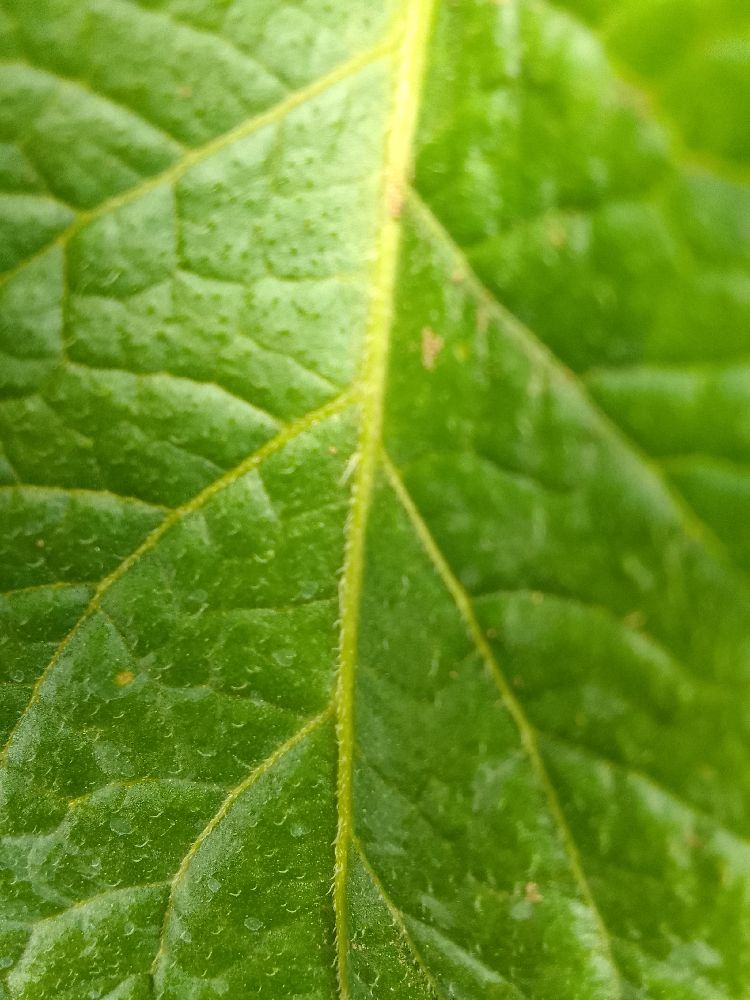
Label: Healthy